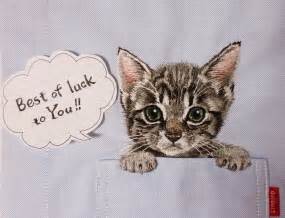
Label: gatto